Walfisch

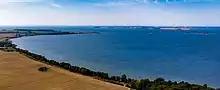

During the Thirty Years' War there was a fortress located on the island, which today is mainly under water. Relics of this are still being discovered today through aerial archaeology.